Gewehr 98

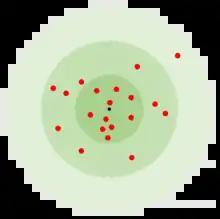
Circular error probable 20 hits distribution example

These requirements were carried over for the Karabiner 98k, Germany's standard service rifle during WW2, each rifle having to place 5 out of 5 shots within a 12 cm circle at 100 m in order to be accepted for service.